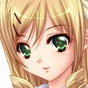
Portrait style: Anime Portrait